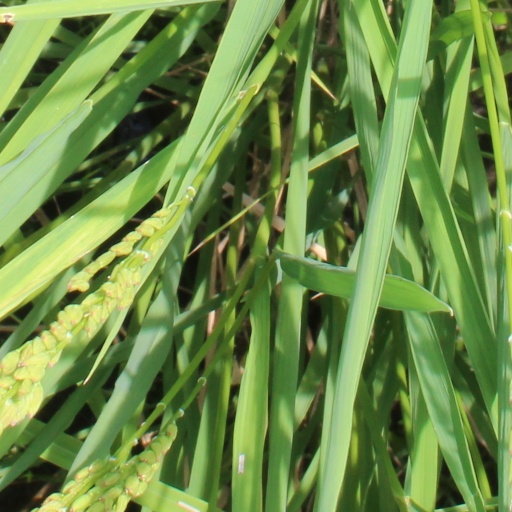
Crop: rice